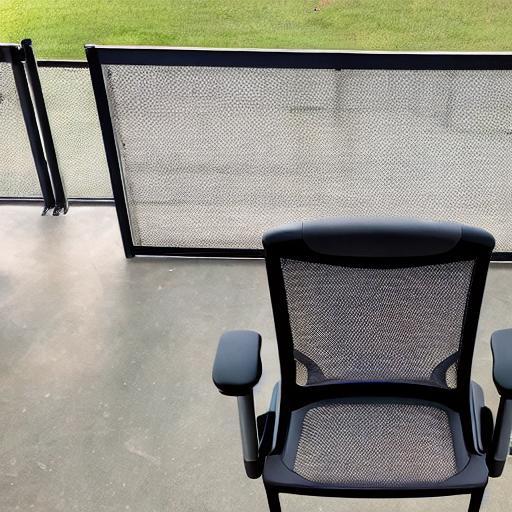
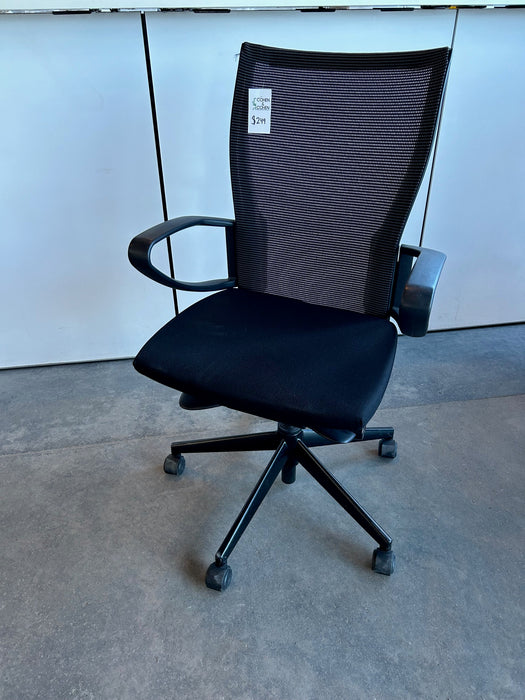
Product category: items_chair
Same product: no